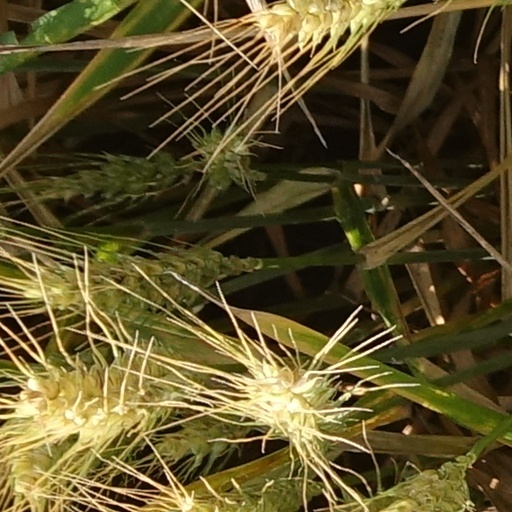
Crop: wheat